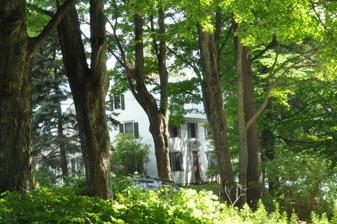
Building: Elkins Tavern
Country: United States of America
Year built: 1787
Historic tavern in Vermont, United States United States historic place Elkins Tavern U.S. National Register of Historic Places Show map of Vermont Show map of the United States Location Bailey-Hazen Rd. , Peacham, Vermont Coordinates 44°19′22″N 72°9′58″W / 44.32278°N 72.16611°W / 44.32278; -72.16611 Area 75 acres (30 ha) Built 1787 ( 1787 ) Built by Jonathan Elkins NRHP reference No. 78000228 Added to NRHP December 18, 1978 The Elkins Tavern is a historic house on Bayley-Hazen Road in Peacham, Vermont .  Built in 1787 by one of Peacham's first settlers, it has one of the best-preserved 18th-century interiors in the state of Vermont.  It was listed on the National Register of Historic Places in 1978. Description and history The former Elkins Tavern, now a private residence, is located south of Peacham's main village, on the east side of Bayley-Hazen Road , a side loop off South Main Street that was once the principal route through the area.  The road was built during the American Revolutionary War , and retains much of its original character.  The house stands on the east side, on a rise with views to the east and south.  It is a 2 + 1 ⁄ 2 -story wood-frame structure, with a side-gable roof, central chimney, clapboarded exterior, and stone foundation.  The main facade faces west toward the road, and is five bays wide, with a center entrance flanked by simple pilasters and topped by a transom window, entablature, and gabled pediment.  A similar doorway is found on the north facade.  The interior retains the original Georgian central chimney plan, with an entry vestibule with winding staircase, and flanking parlor spaces.  These rooms, as well as the matching chambers on the second floor, retain many original features, including fireplaces and fireplace surrounds and wainscoting on the walls.  The rear spaces have undergone some modernization.  A 19th-century barn stands across the street from the house, supposedly on the site of Jonathan Elkins' first residence, a log cabin. The Bayley-Hazen Road was the first road built through northern Vermont, as part of American military plans for the taking of the British Province of Quebec in the American Revolutionary War .  These plans were never realized, but the road (which was built to Hazen's Notch in Westfield ) opened the area to settlement.  Jonathan Elkins, a native of Haverhill, New Hampshire , arrived in what is now Peacham, and built a log cabin in 1775.  The road was built later in the 1770s, passing by his cabin.  He built this house in 1787, which also served as a tavern for passing travelers.  The old road was eventually bypassed by the present alignment of South Main Street to the west. See also National Register of Historic Places listings in Caledonia County, Vermont References